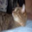
Label: cat